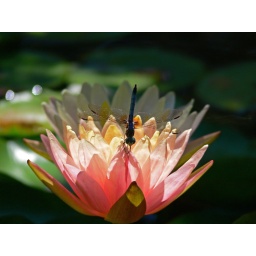
A blue dragonfly perched on a pink waterlily with another waterlily and green lily pads in the background.